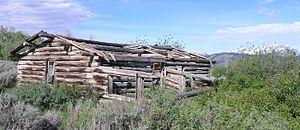
Jackson Hole est une vallée de l’Ouest de l’État du Wyoming aux États-Unis.